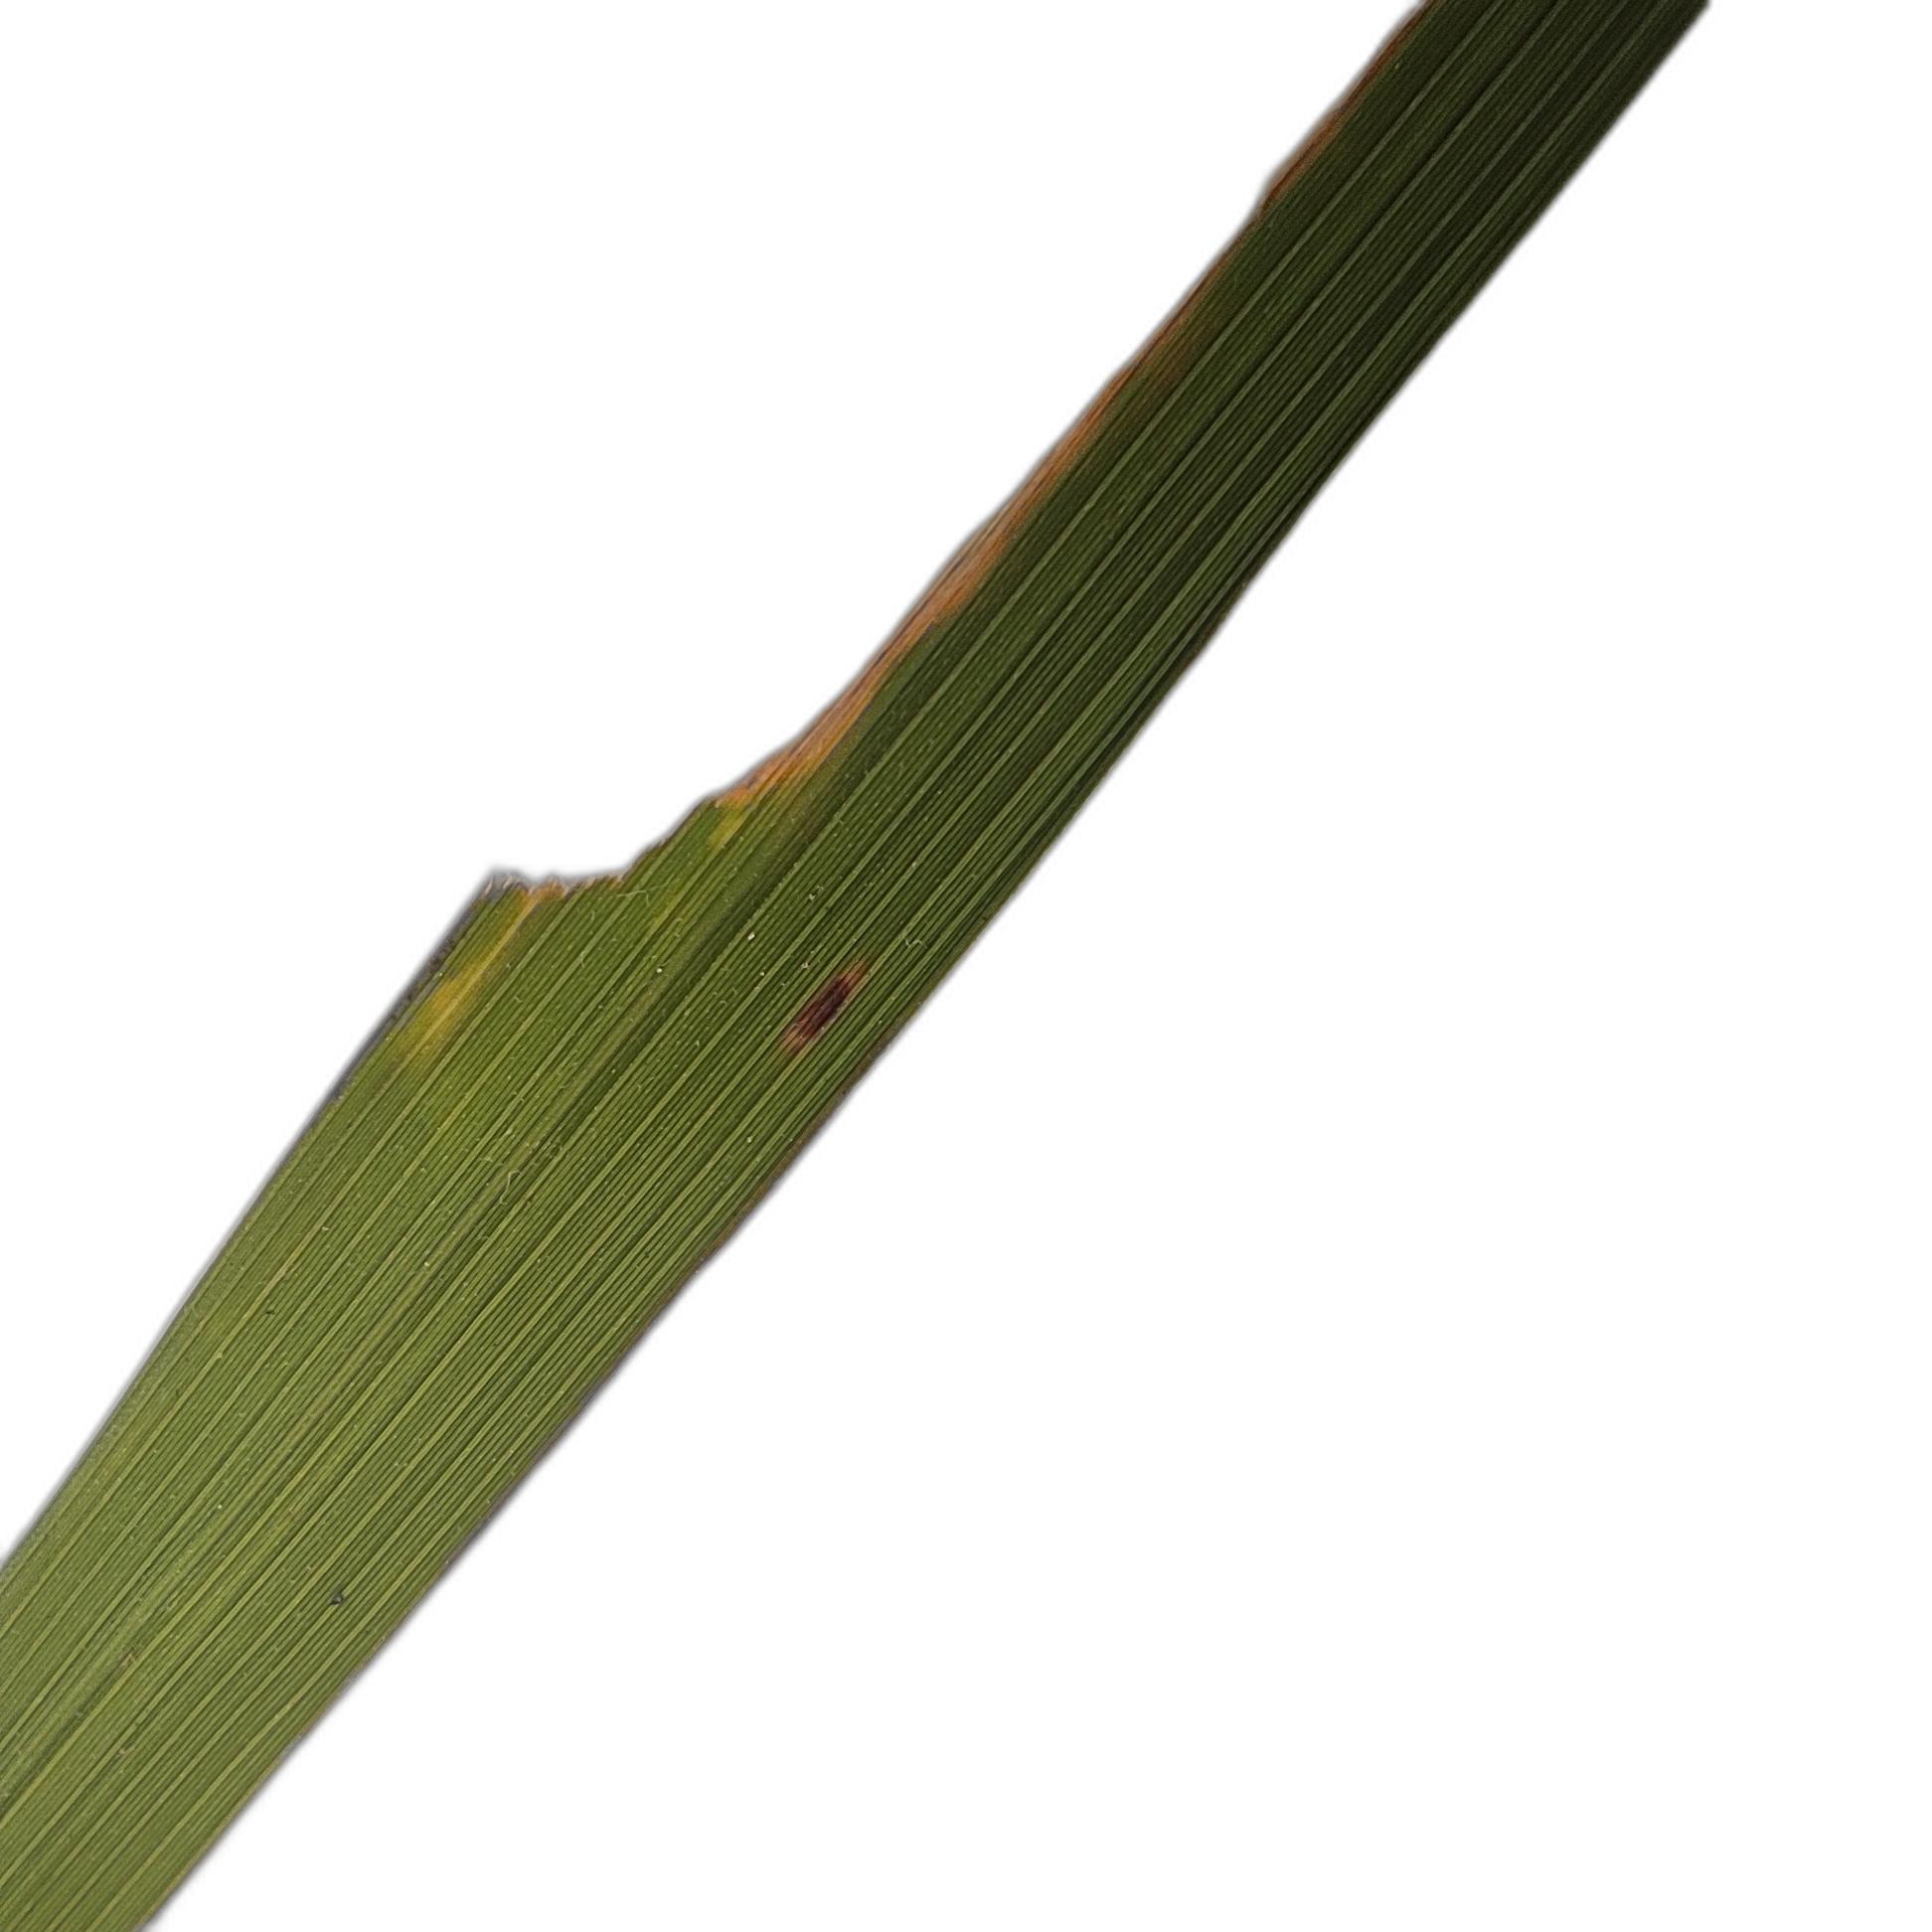
Label: Insect